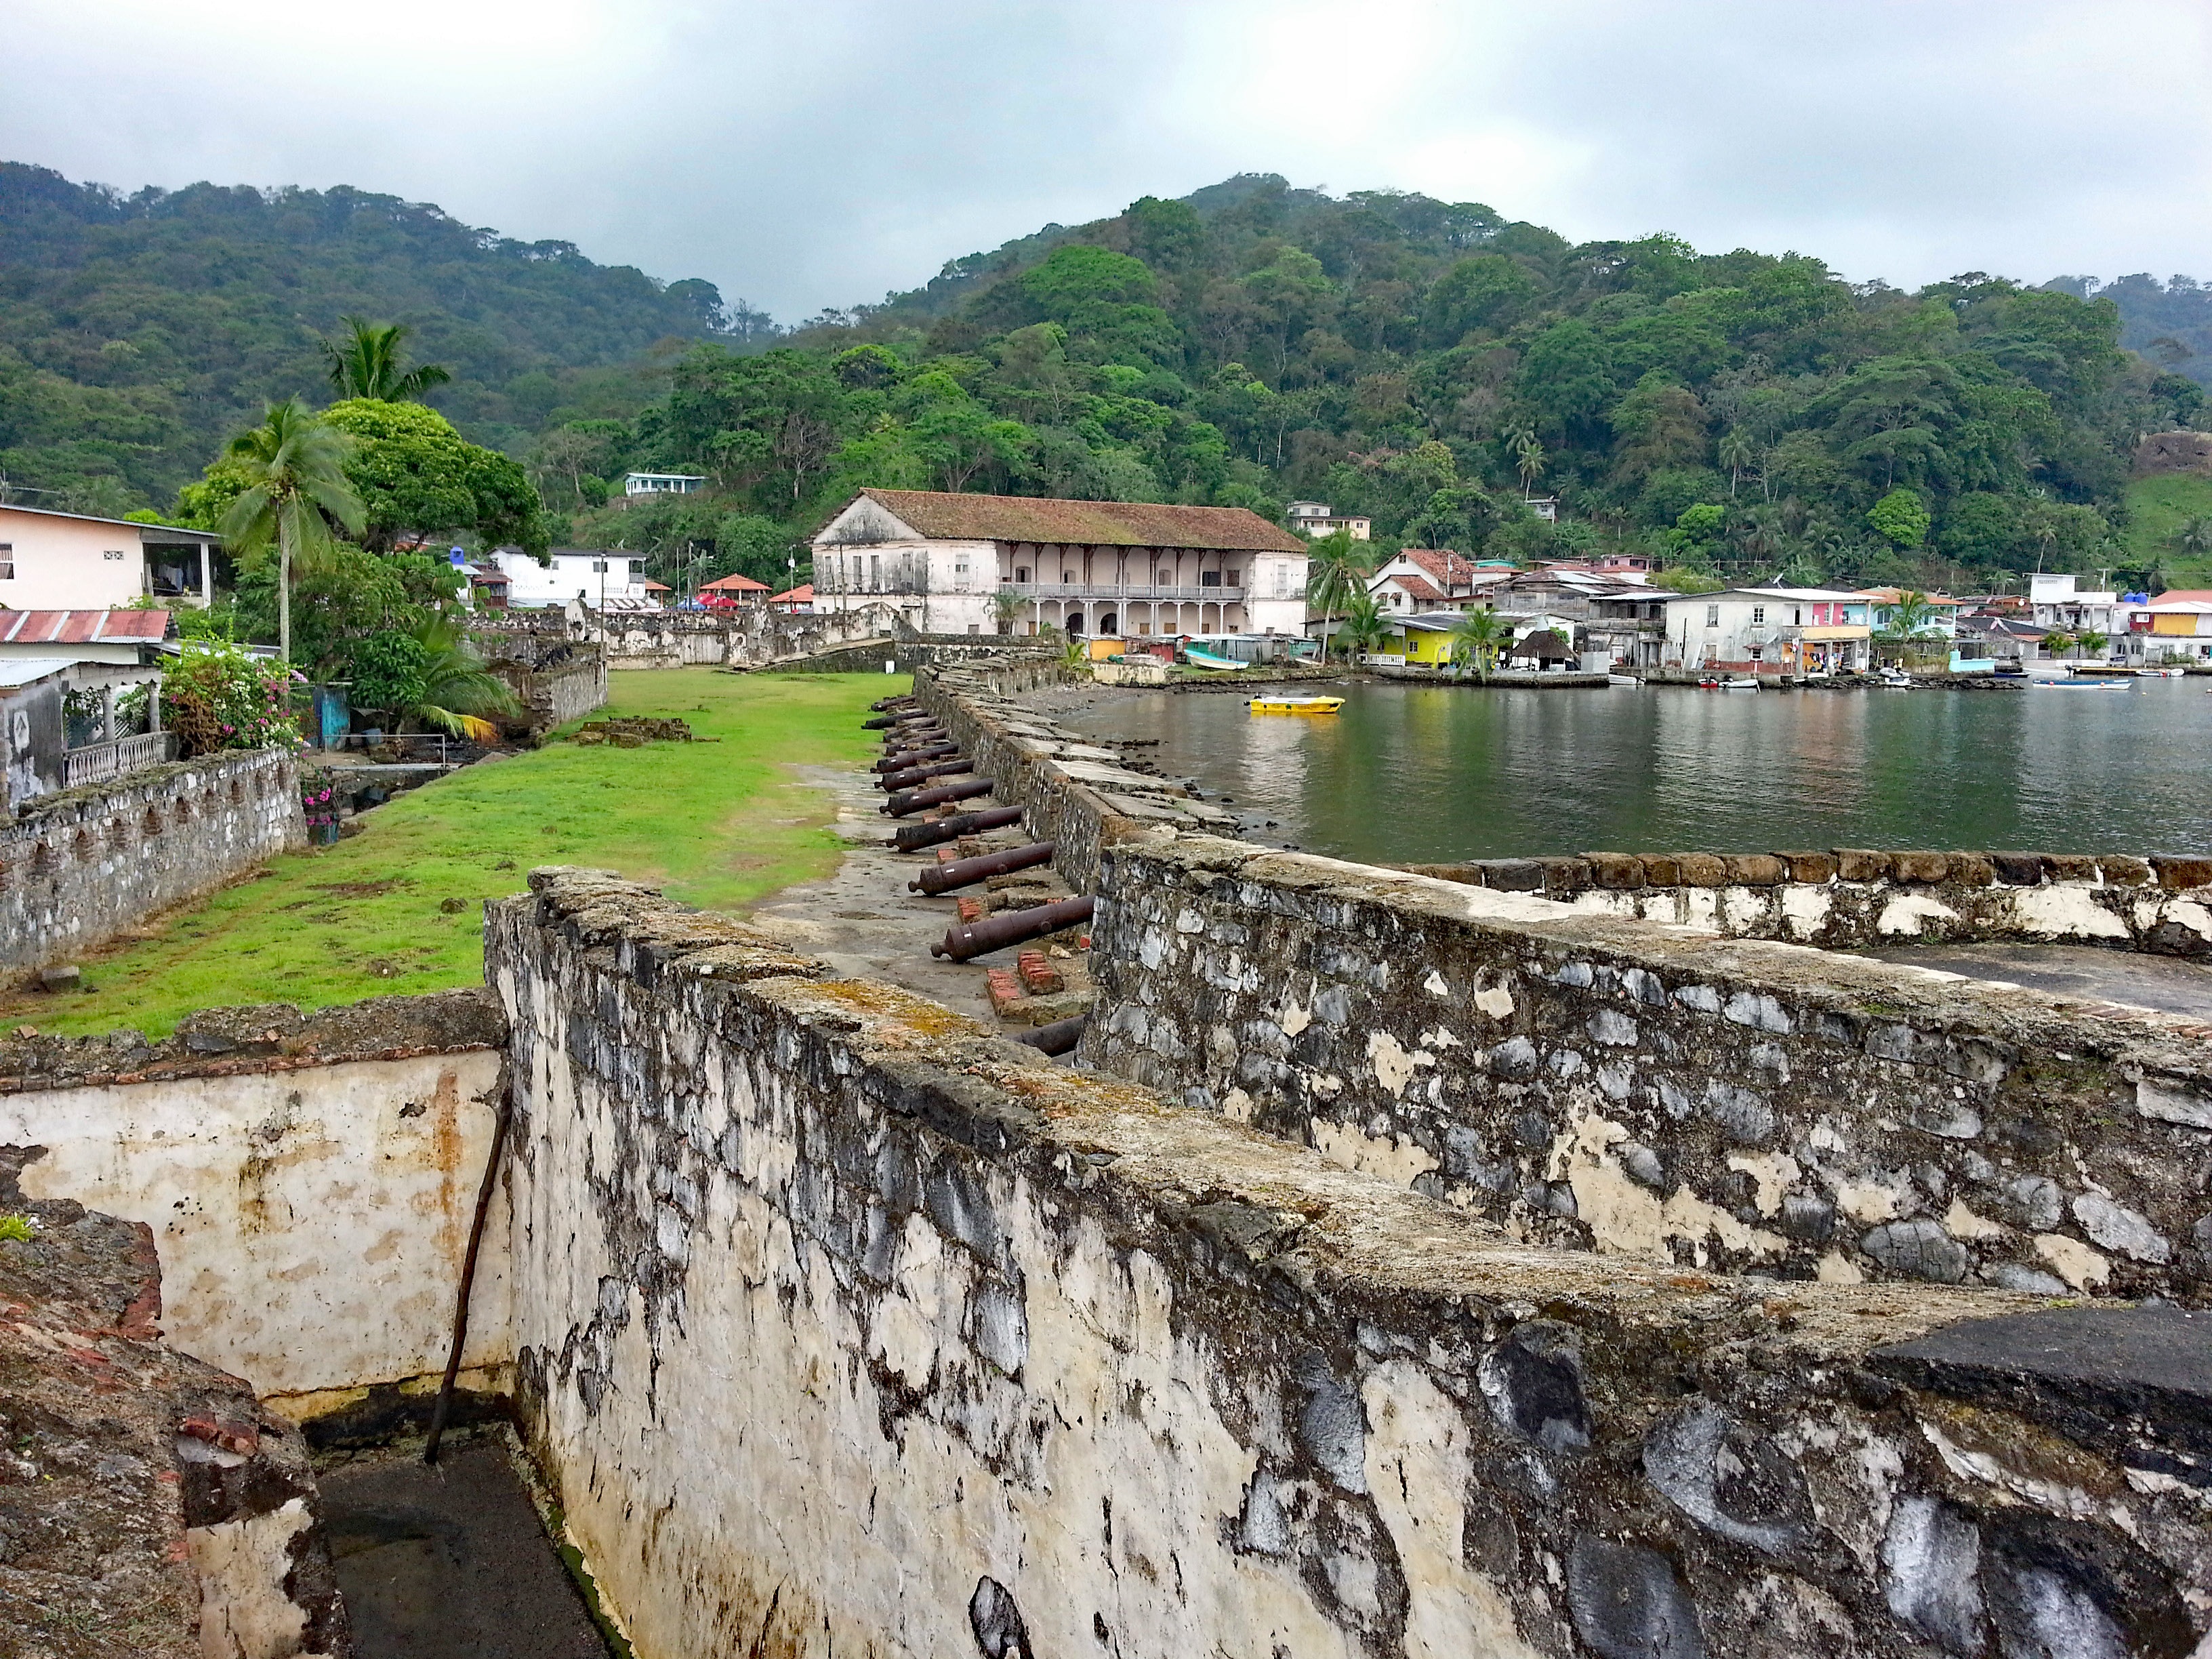
sea, coast, water, wagon, town, village, cliff, bay, ruin, tourism, terrain, waterway, world heritage, places of interest, fort, cannon, unesco, panama, portobelo, fuerte san rolando, caribbean culture